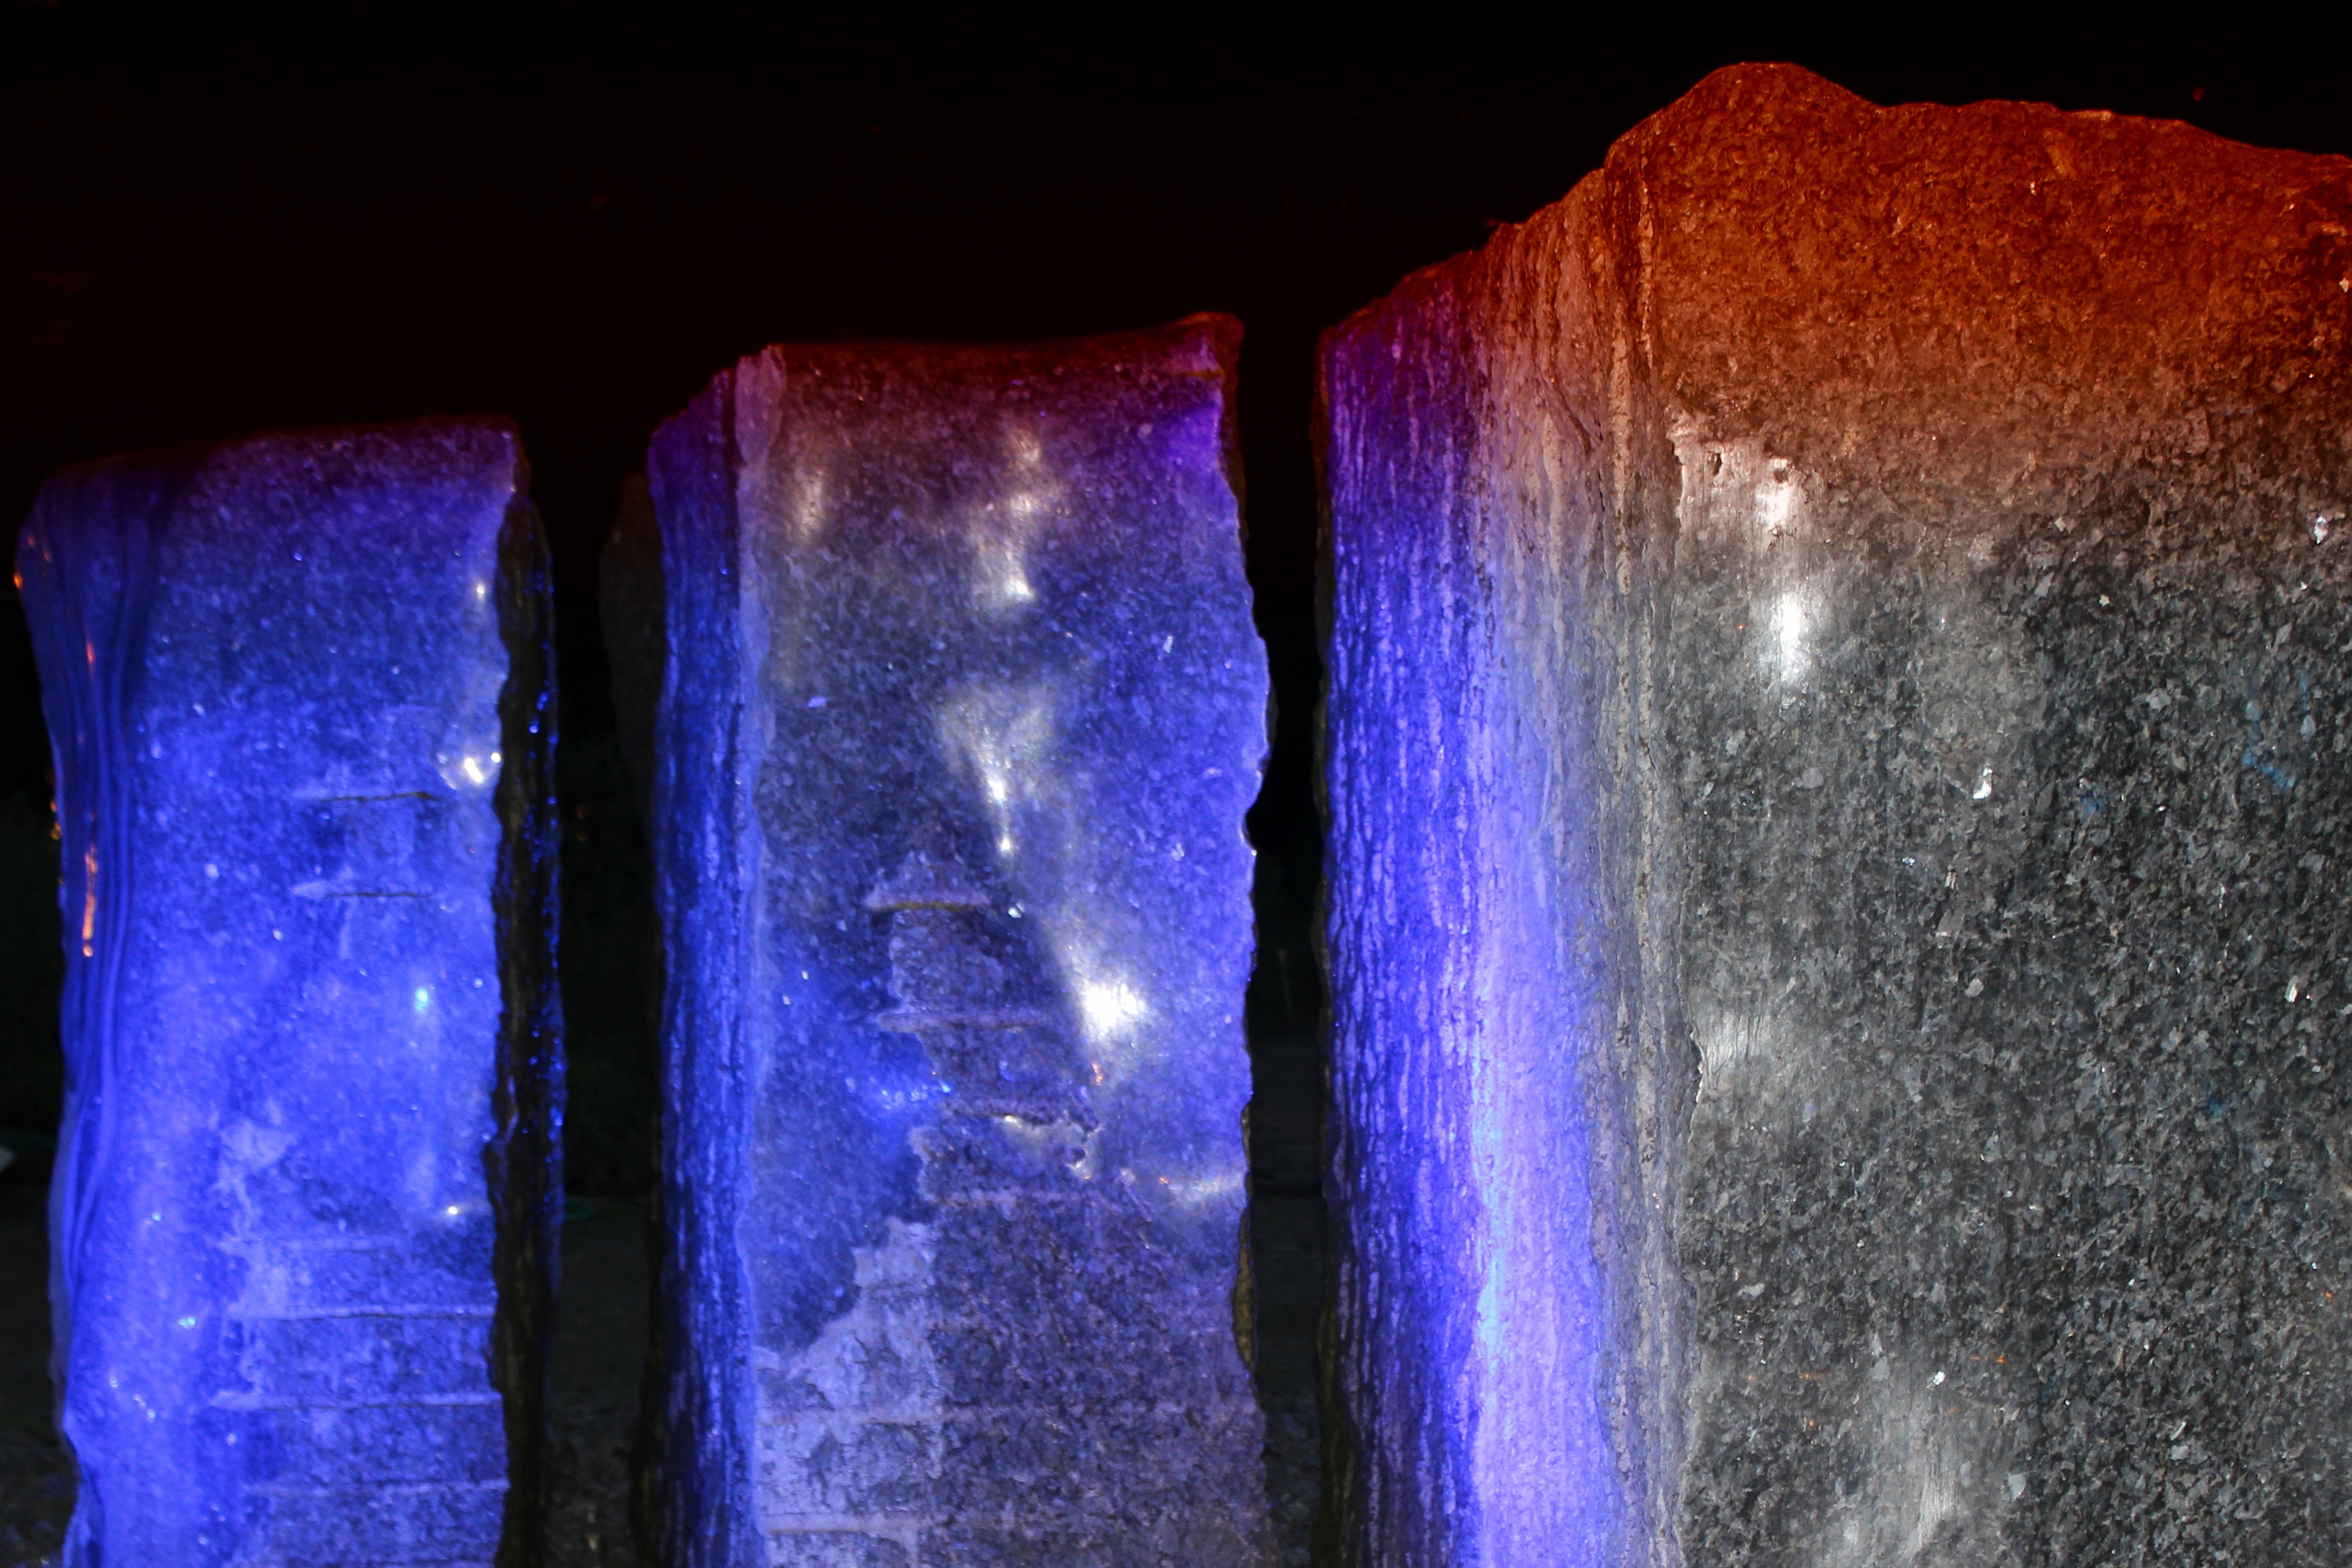
light, ice, evening, color, darkness, blue, illuminated, bill, melting, shimmer, freezing, granite blocks